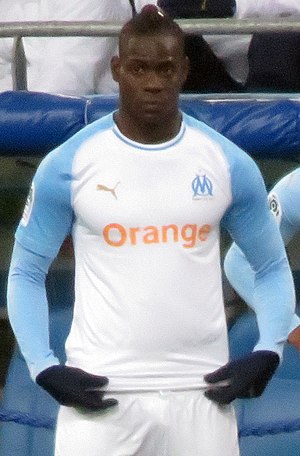
Mario Balotelli
Marseille